Question: Where was the picture taken?
Tambaya: A ina aka ɗauki hoton?
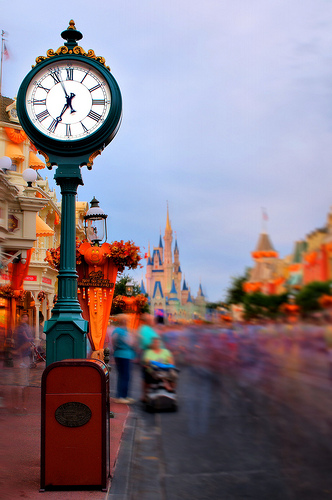
Answer: At Disney World.
Amsa: A duniyar disni.